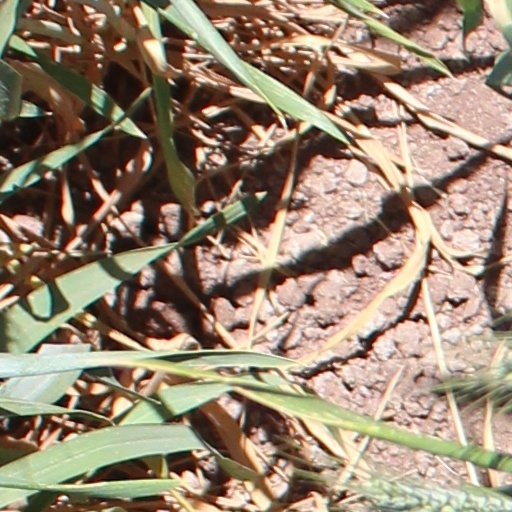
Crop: wheat